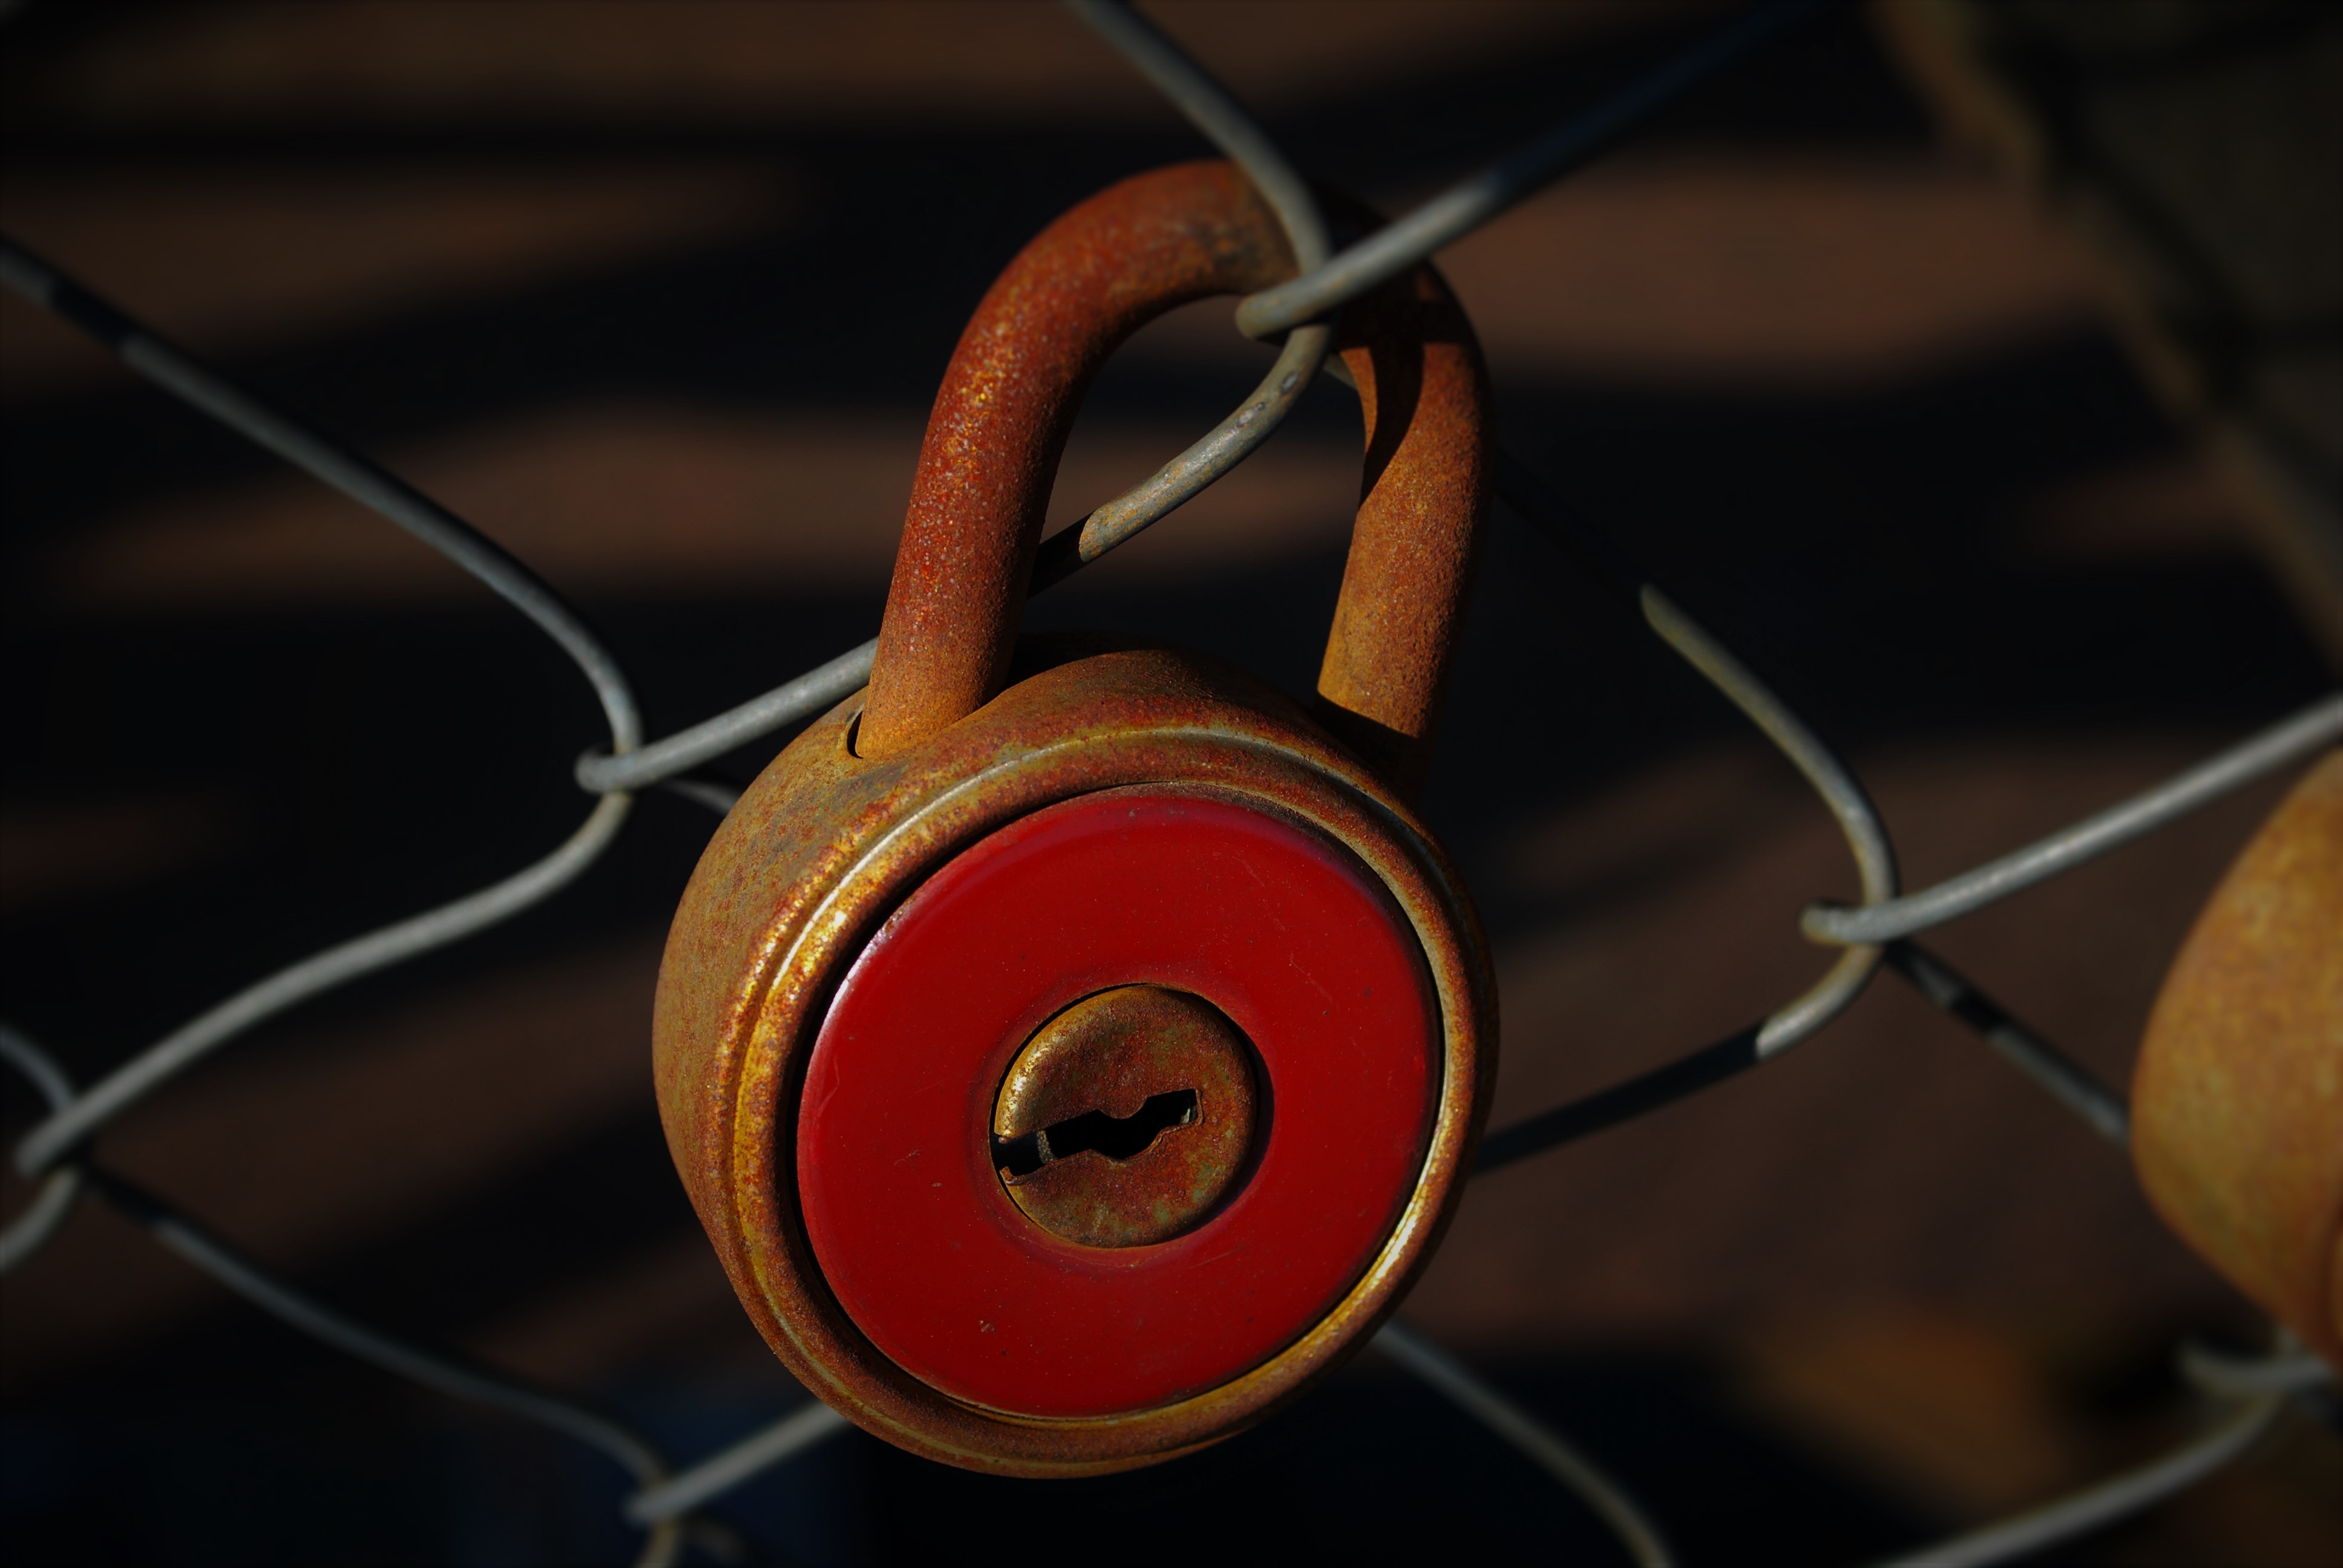
technology, red, castle, gadget, ear, circle, close up, audio, headphones, organ, macro photography, audio equipment, red lock, detail castle, electronic device